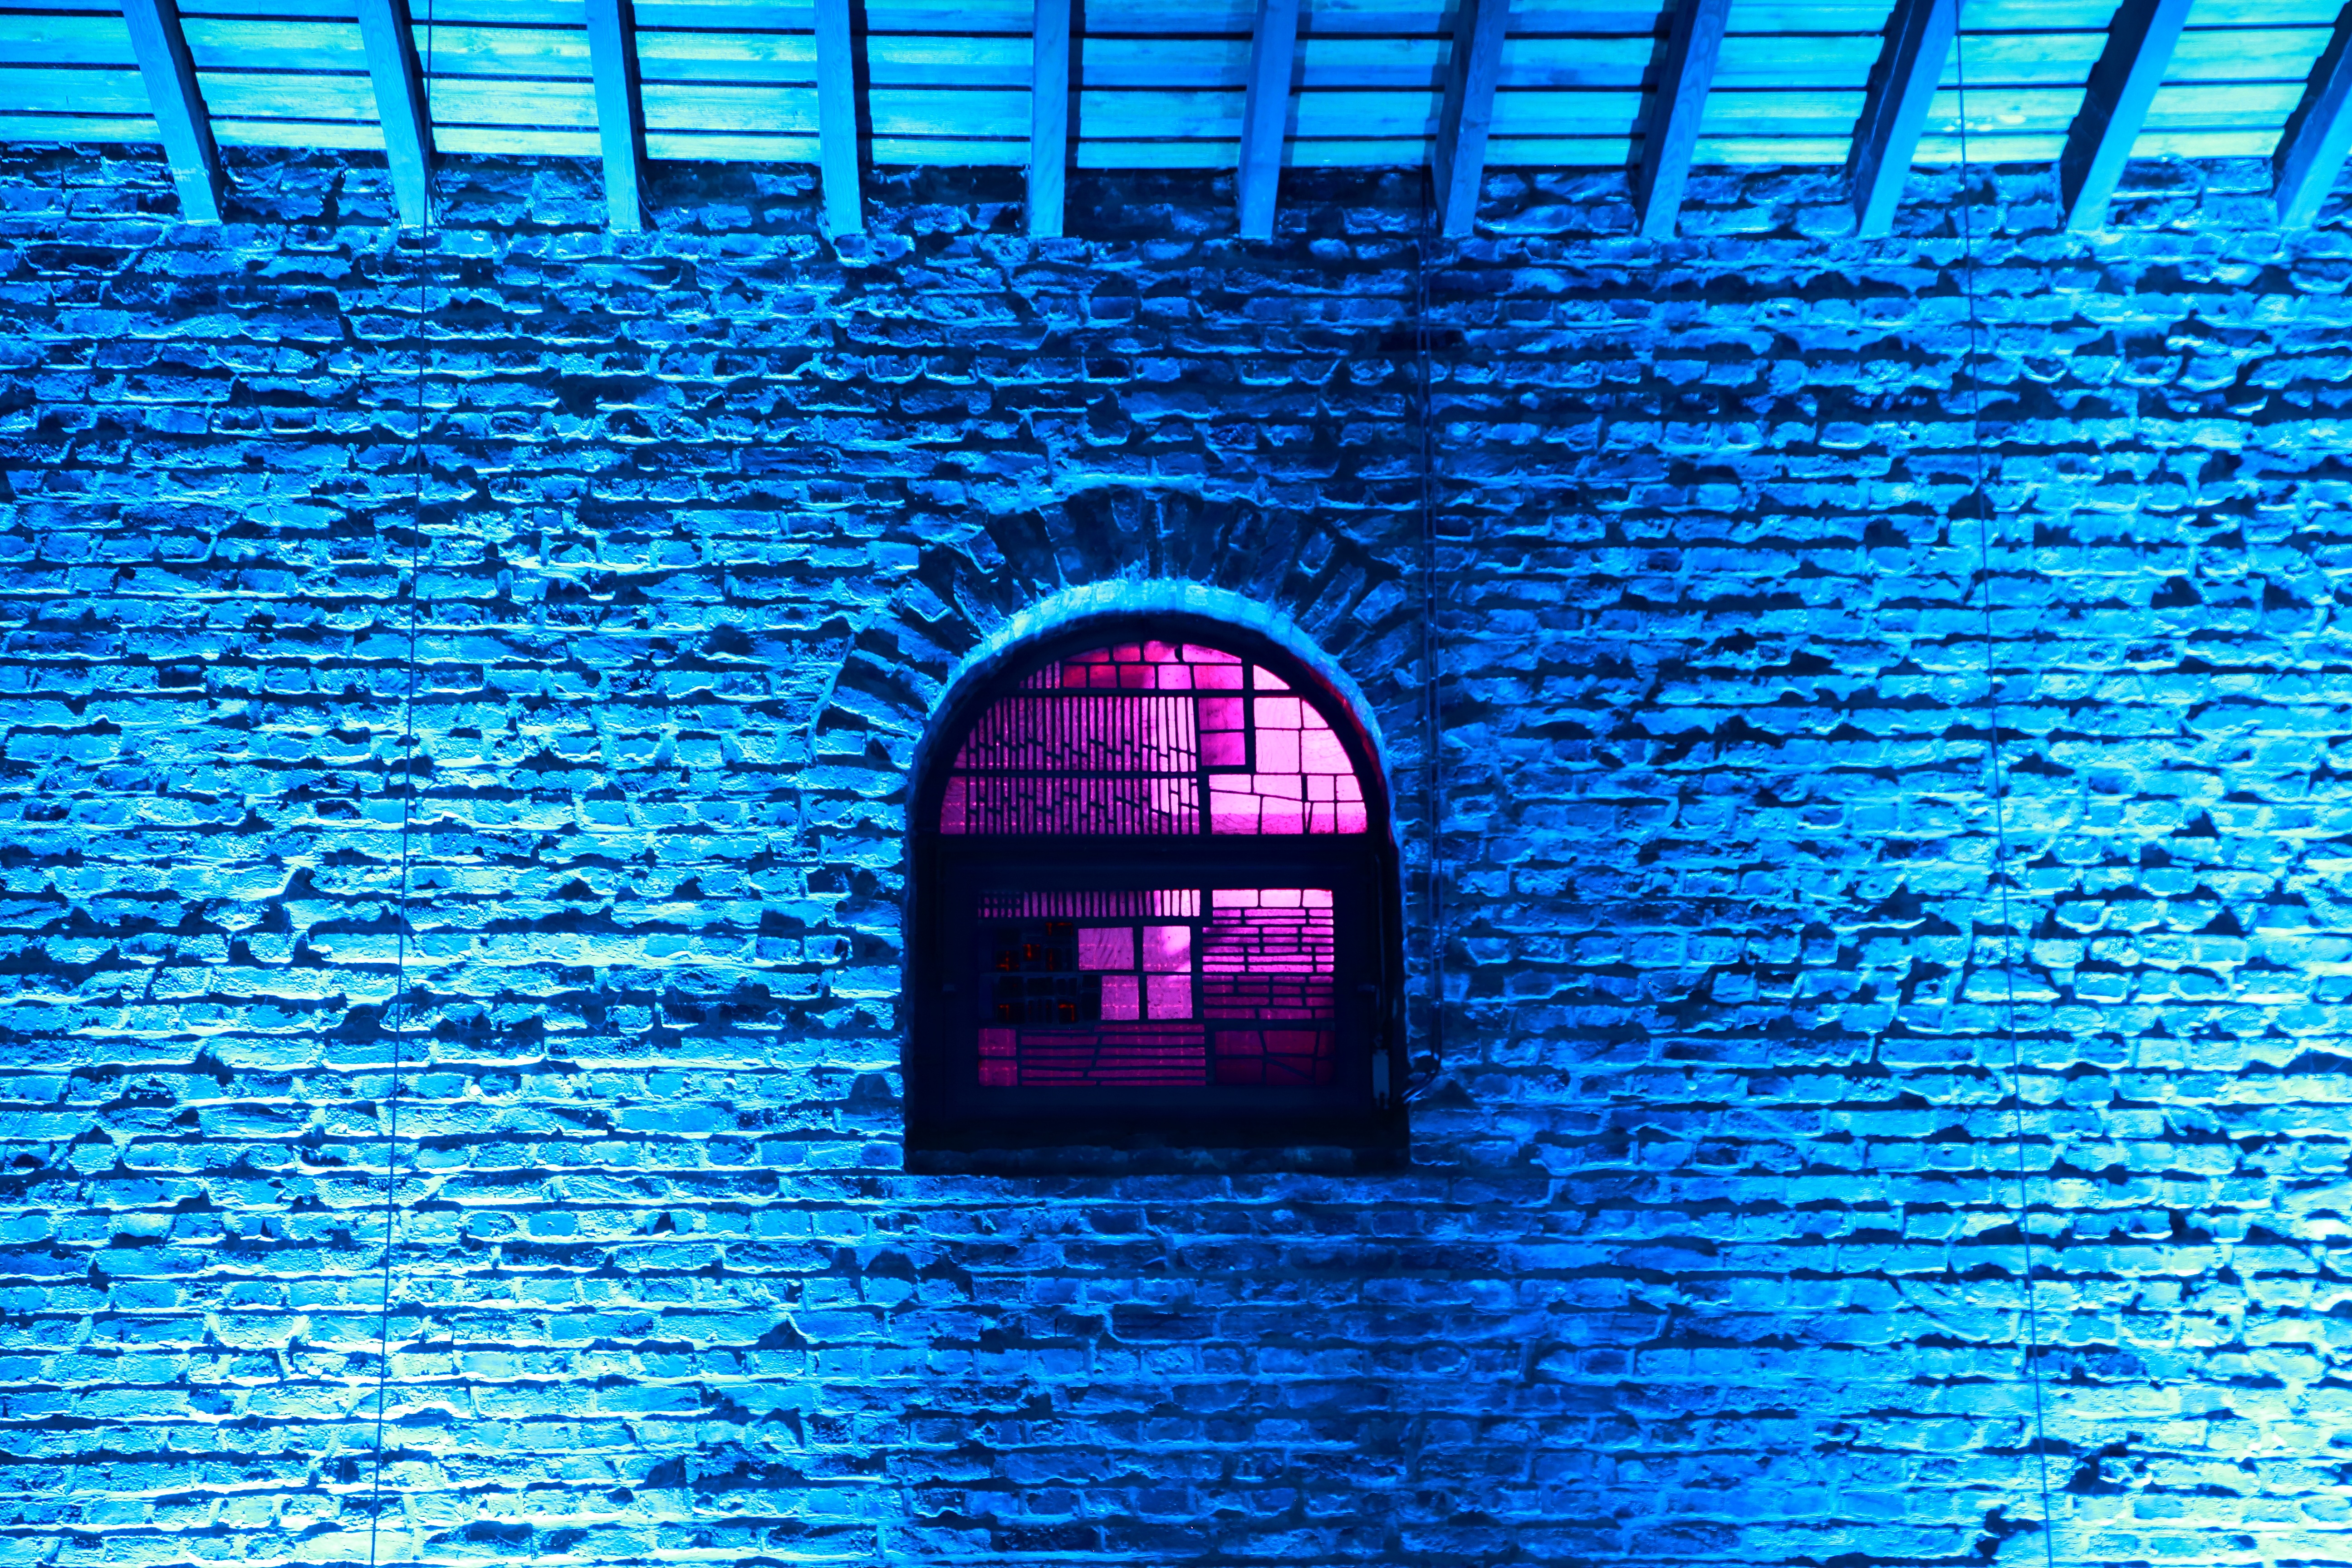
light, architecture, window, wall, reflection, swimming pool, color, facade, blue, church, colorful, stained glass, church window, plays of light